2009 Boise State Broncos football team

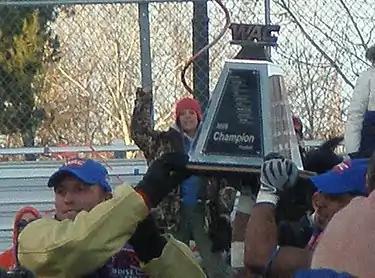
Captains Richie Brockel and Kyle Wilson with the WAC championship Trophy.

On December 6 the Broncos were selected to play 12–0 and BCS #4 TCU in the Tostitos Fiesta Bowl. This will be Boise State's second BCS appearance with the other being the 2007 Fiesta Bowl. TCU earned the non–automatic qualifiers automatic bid by being the highest ranked team from a non BCS conference. Boise State became the first team from a non BCS conference to earn an at large bid to a BCS bowl. The Fiesta Bowl will also be the first BCS bowl to feature two teams from non-automatic BCS qualifying conferences and the first to feature two undefeated teams outside of the National Championship game.